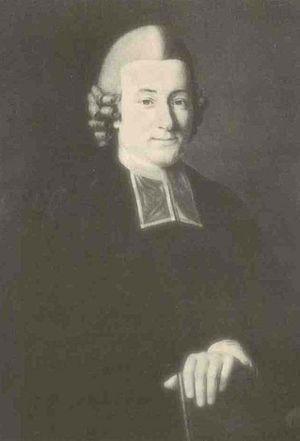
Le Nouveau Testament comporte quatre évangiles qui sont, dans l'ordre où ils se présentent, l'Évangile selon Matthieu, l'Évangile selon Marc, l'Évangile selon Luc et l'Évangile selon Jean. Les trois premiers sont nommés Évangiles synoptiques depuis les travaux de Johann Jakob Griesbach en 1776. En effet, ces évangiles montrent certaines similitudes dans leur manière de présenter l'histoire et l'enseignement de Jésus : plusieurs épisodes y sont relatés qui, pour les trois évangiles ou deux d'entre eux, emploient des mots et des phrases quasiment identiques. Leurs ressemblances sont importantes, alors que la structure de l'évangile selon Jean est différente. Leur ressemblance est telle qu'il est possible de les mettre en regard pour apprécier leurs points communs et leurs divergences. C'est cette possibilité d'une « vision en commun » que désigne le terme « synoptique ».